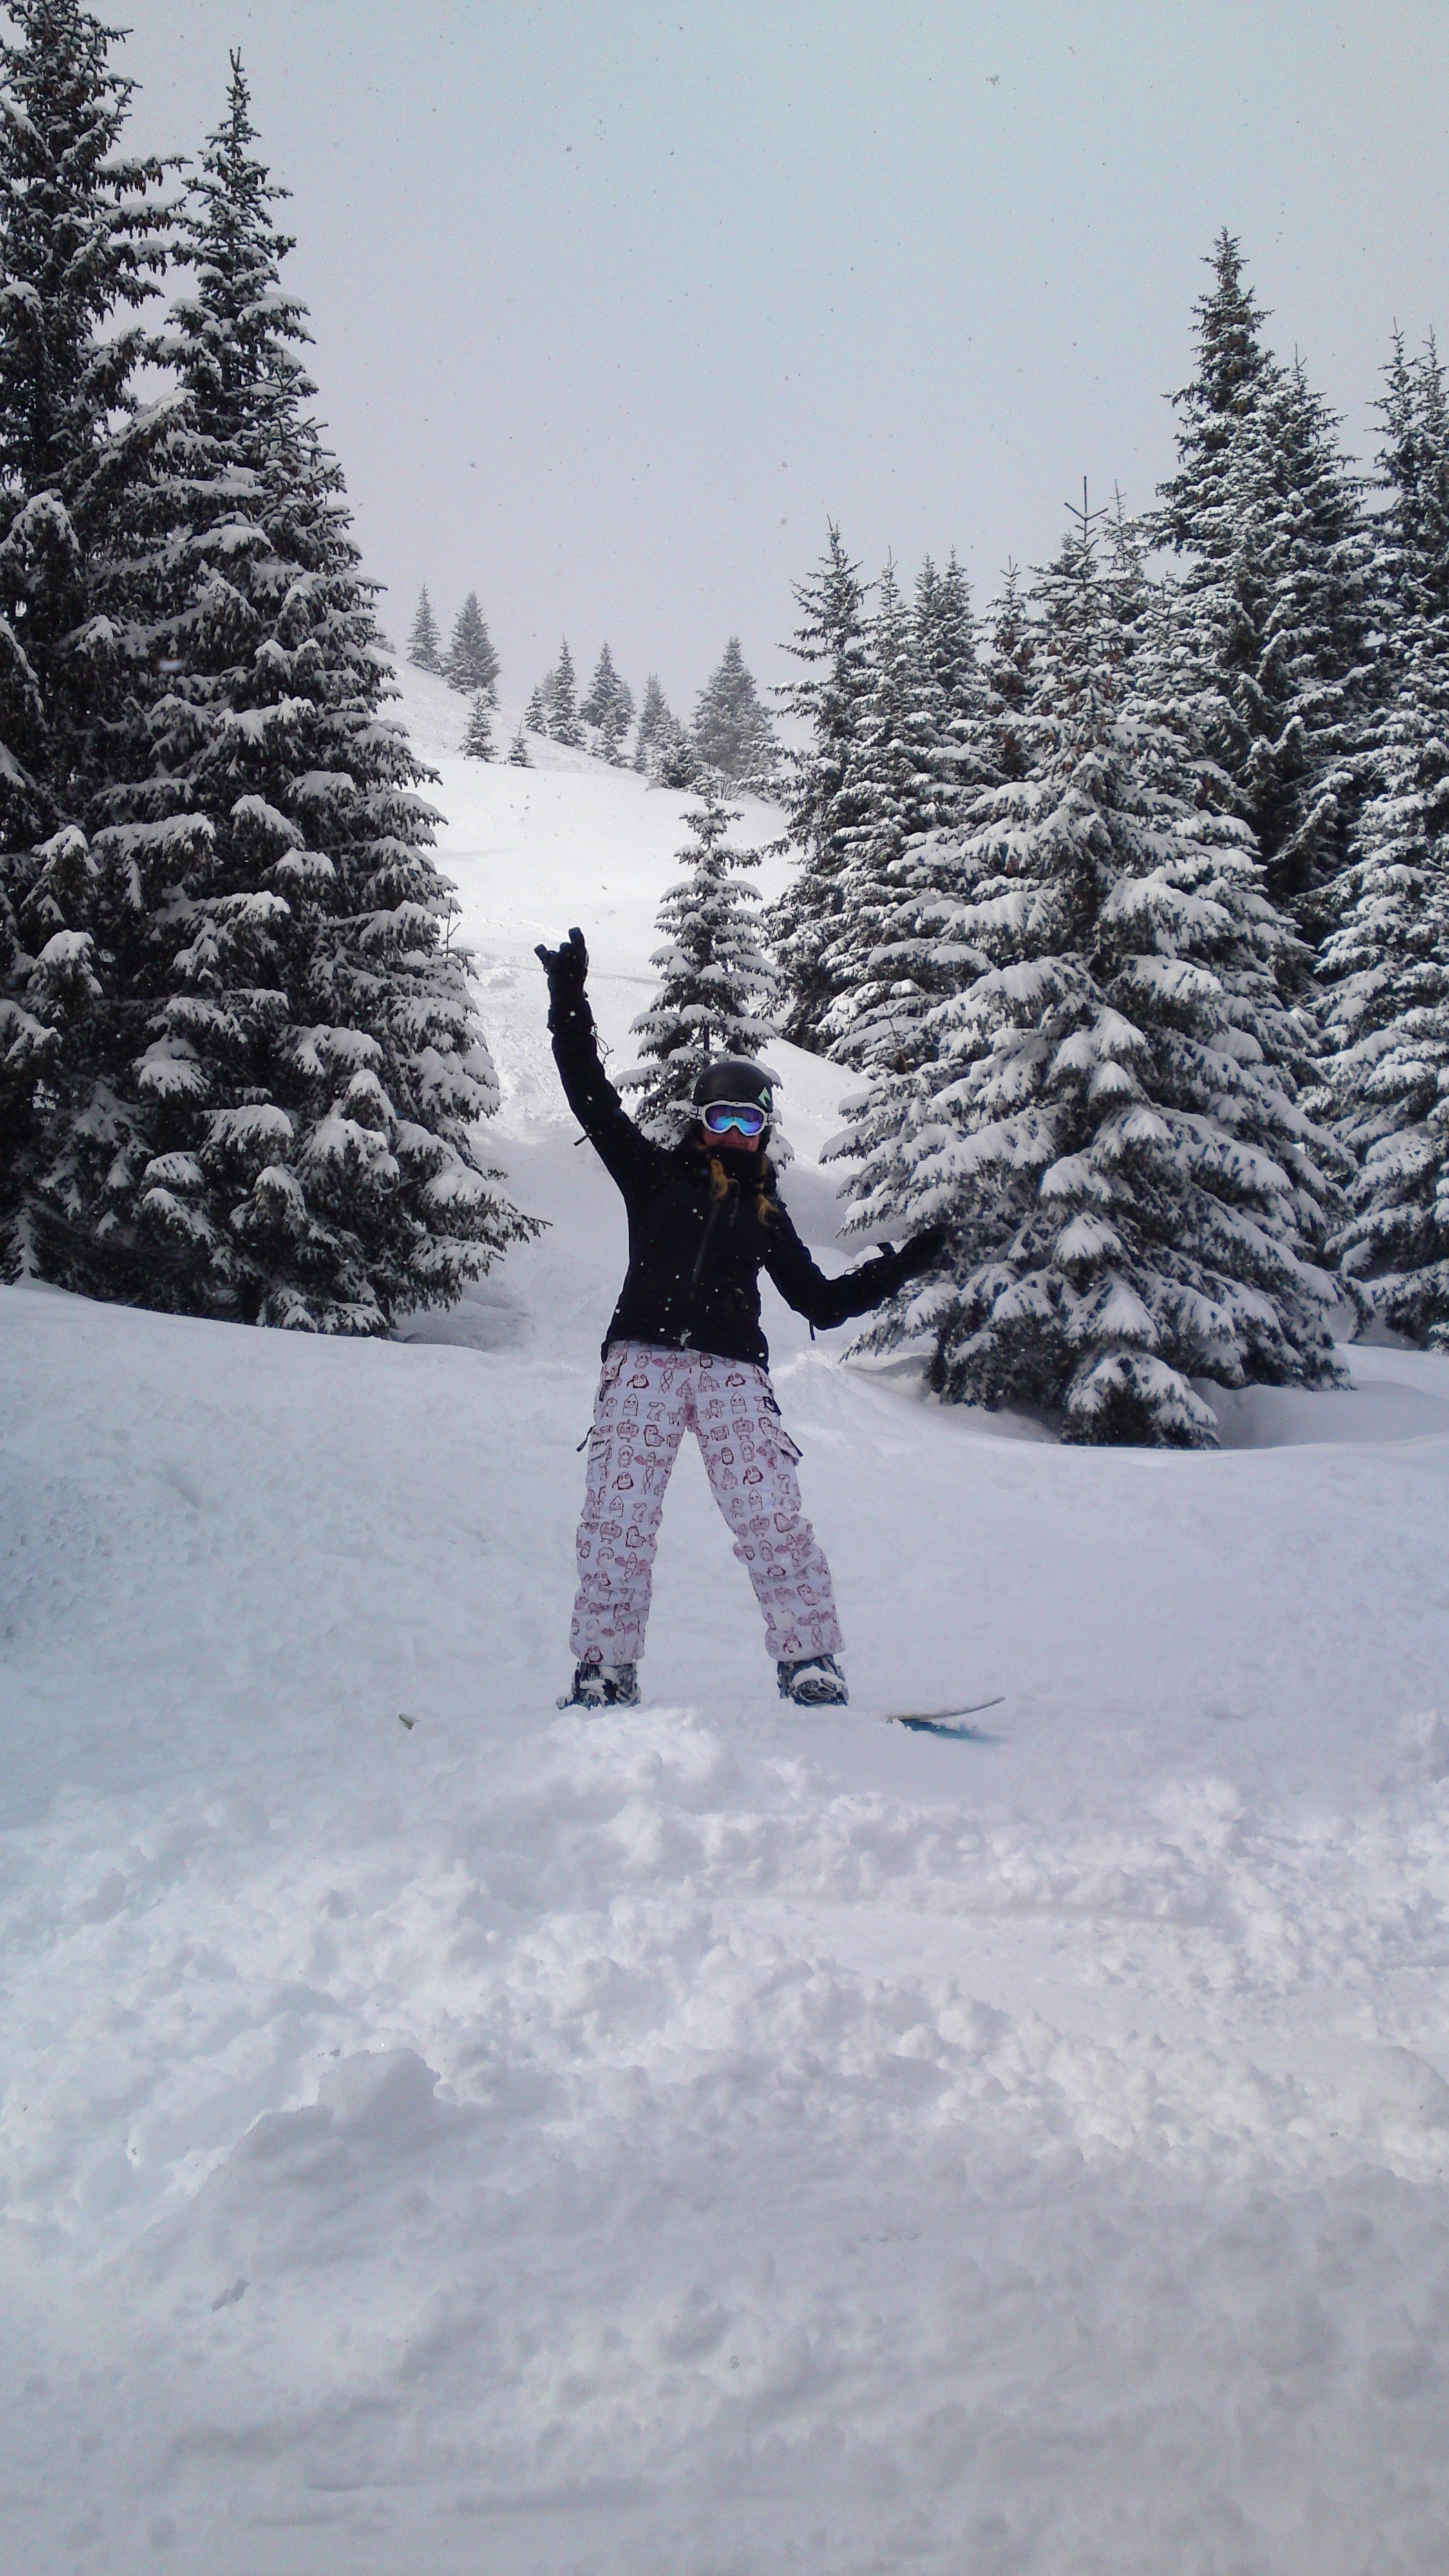
nature, forest, snow, winter, sport, weather, alpine, snowshoe, freedom, snowboard, skiing, season, snowfall, winter sport, sports, mountains, footwear, new zealand, snowboarding, winter blast, freeride, freezing, dream day, deep snow, powder snow, freeriding, nordic skiing, bad gastein, off the slopes, treerun